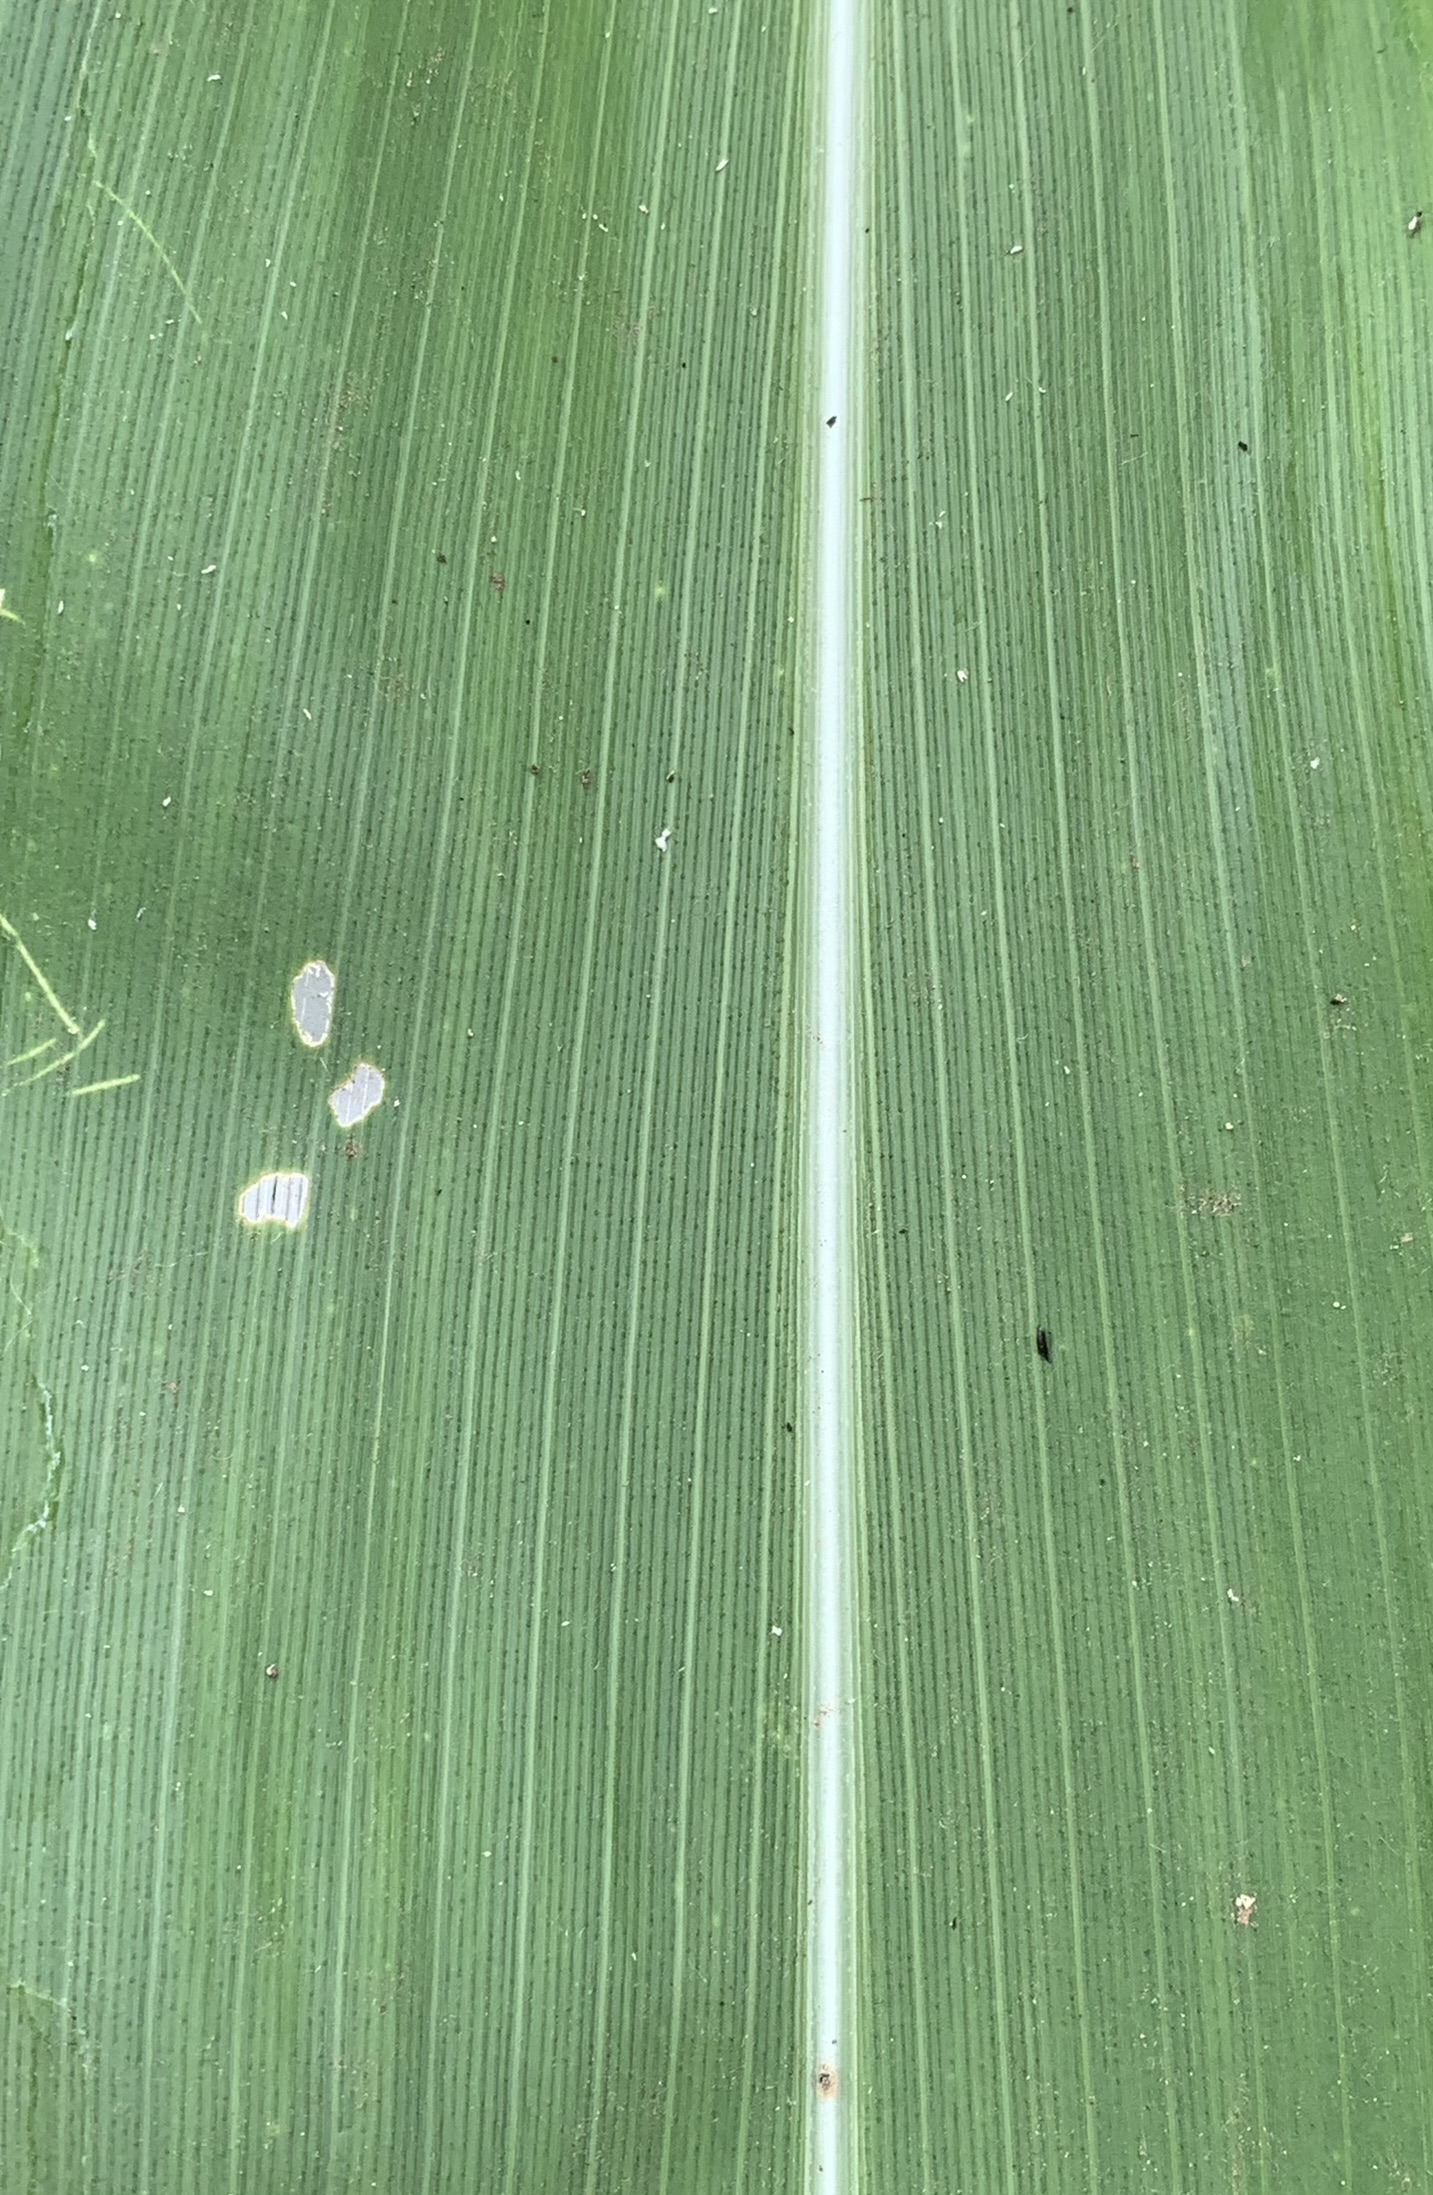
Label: Healthy